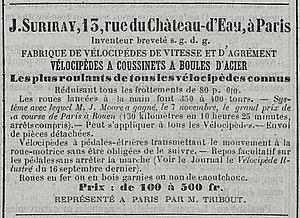
Réclame pour les vélocipèdes de Jules-Pierre Suriray ('Le Vélocipède illustré', n° 68, 6 janvier 1870 p.4).
Le Paris-Rouen est une course cycliste sur route disputée en France, entre Paris et Rouen, et dont la première édition, qui a eu lieu le dimanche 7 novembre 1869, est considérée comme la première course cycliste d'endurance de ville à ville. D'autres éditions ont ensuite eu lieu depuis 1895.